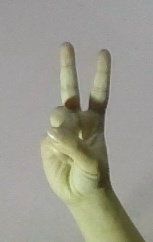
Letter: taa